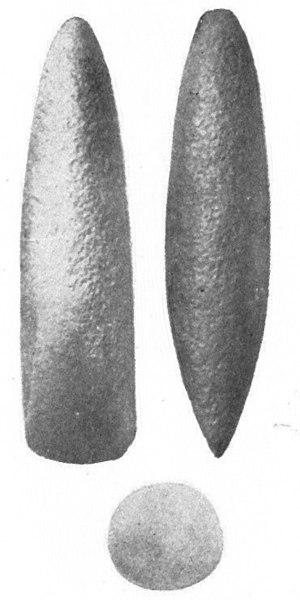
La culture de la céramique perforée est une culture archéologique reflétant un mode de vie de chasseurs-cueilleurs de la transition Mésolithique-Néolithique, au sud de la Scandinavie, principalement sur les côtes du Svealand, du Götaland, de l'Åland, du nord-est du Danemark et au sud de la Norvège.